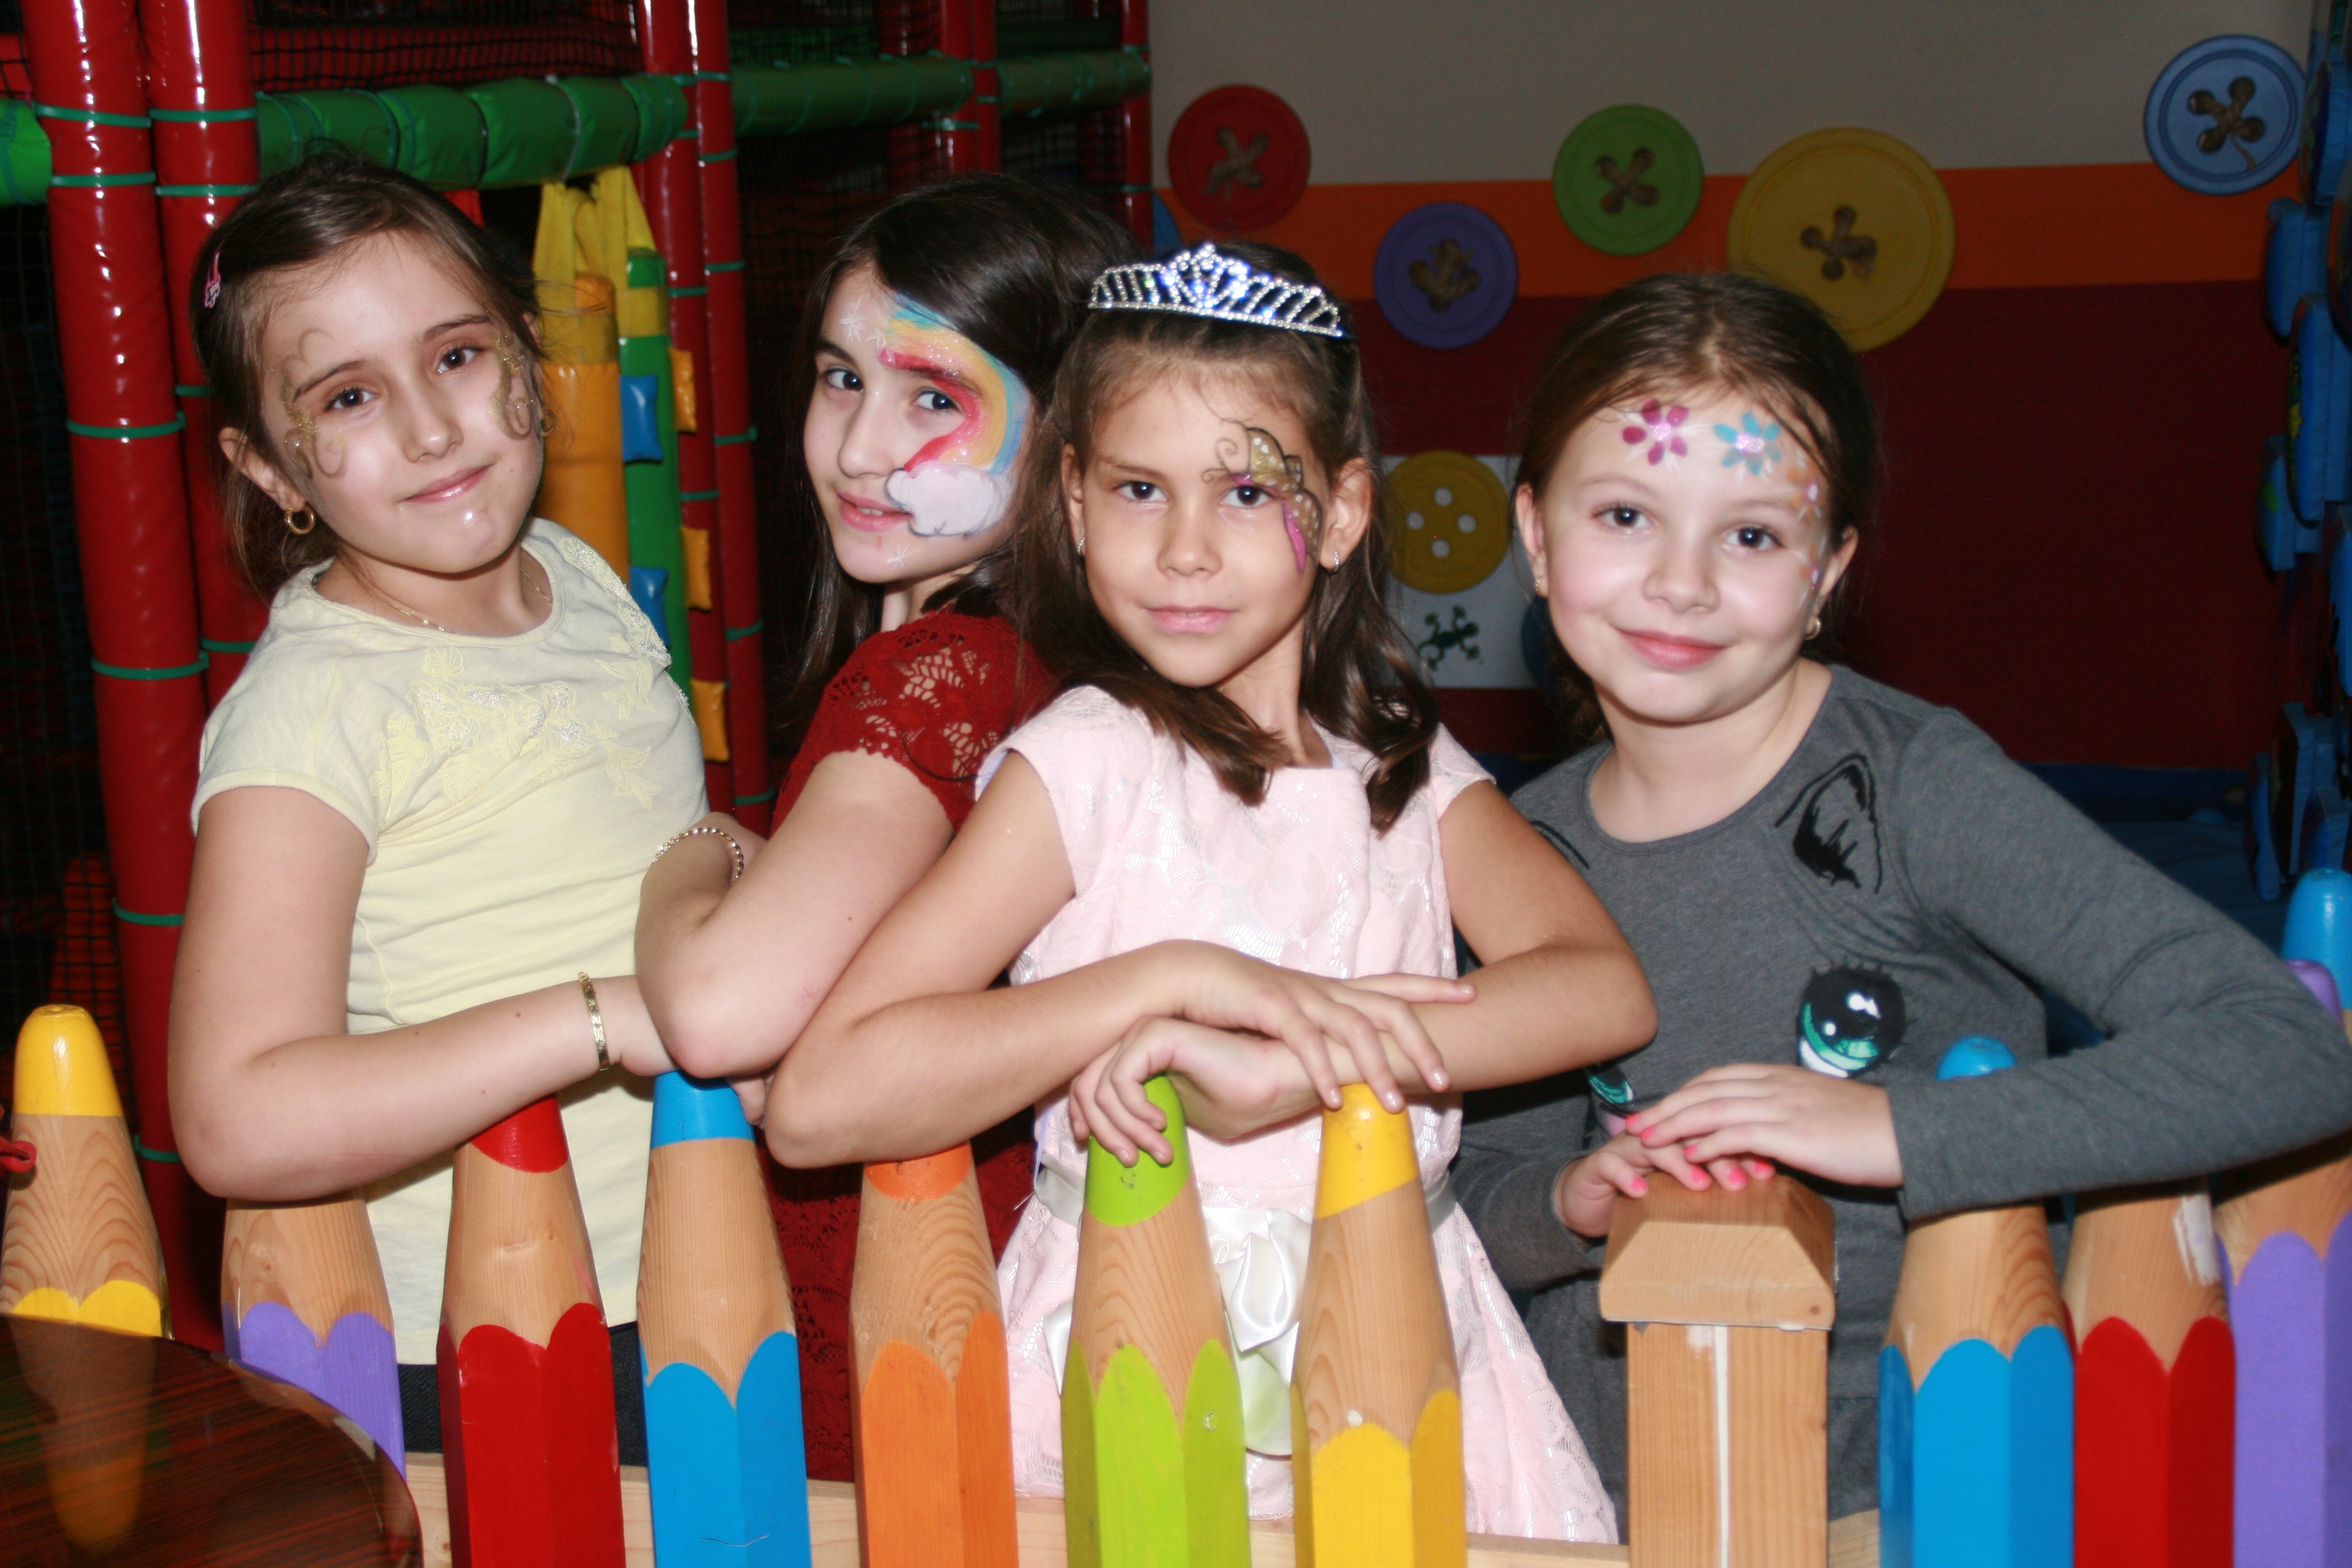
people, kids, girls, playground, party, birthday